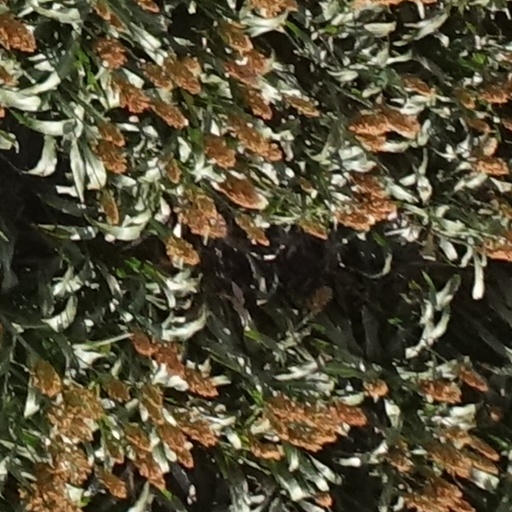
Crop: sorghum